Tom Barrett (Wisconsin politician)

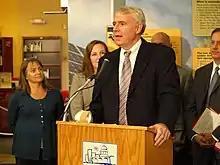
Barrett in 2009

Mayor Barrett has enacted his vision for a greener Milwaukee through the formation of Milwaukee's Green Team the establishment of Milwaukee's Office of Sustainability. The Office of Sustainability promotes cost-effective environmental sustainability practices that meet Milwaukee's urgent environmental, economic and social needs while enhancing long-term economic growth. He is also one of the region's greatest champions for the Great Lakes and previously served as Co-Chair of the Great Lakes St. Lawrence Cities Initiative, a binational organization of mayors and other local officials that works actively to advance the protection and restoration of the Great Lakes and the St. Lawrence River.